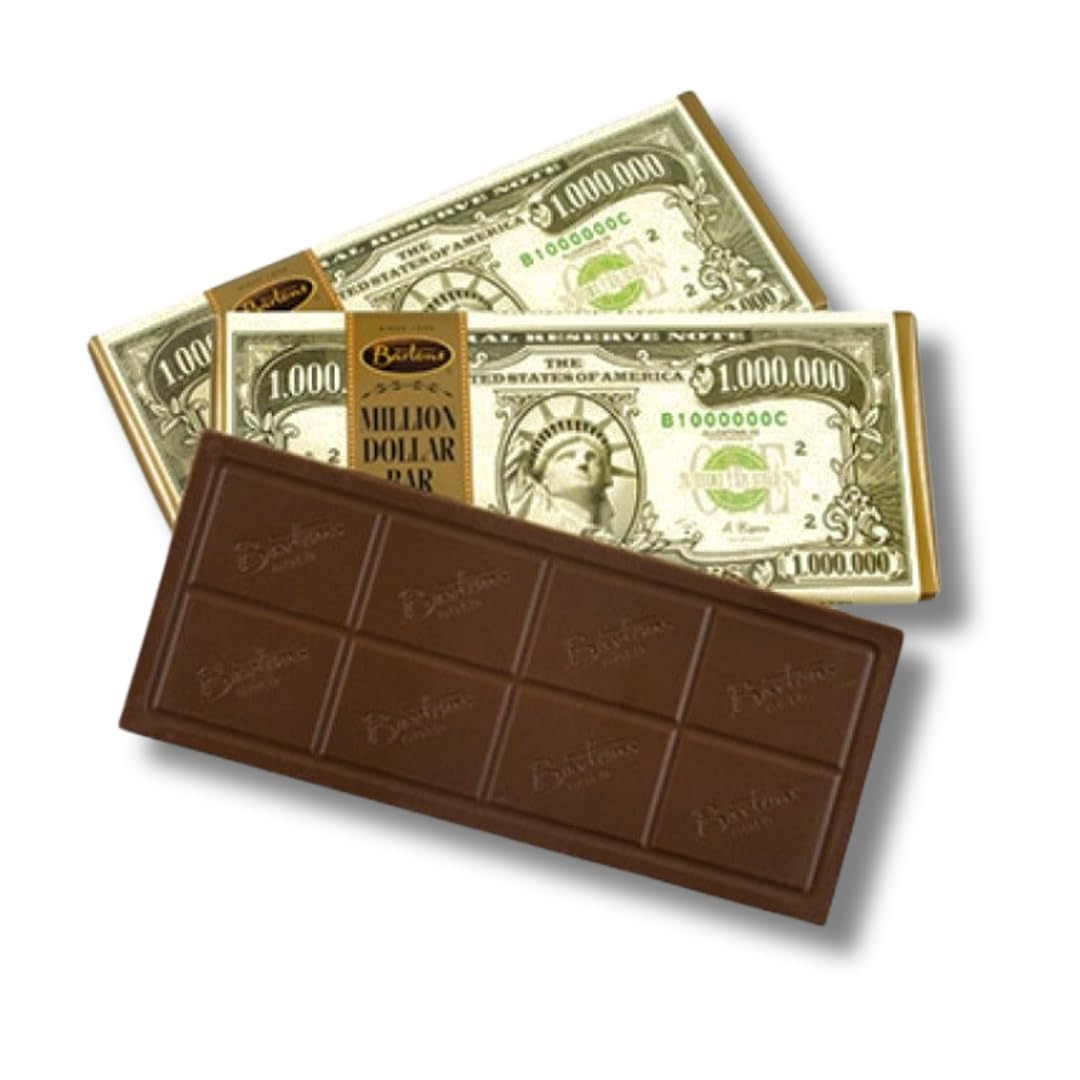
Item Name: Million Dollar Chocolate Bar – Rich Milk Chocolate, Novelty Candy Gift, Money-Themed Treat, Party Favor, Stocking Stuffer - Pack of 6
Bullet Point 1: A delicious chocolate bar that looks like a million bucks!
Bullet Point 2: Pack of 6 milk chocolate bars in million dollar theme wrapper
Bullet Point 3: Chocolate bar measures 6" x 2.5" x 0.25" / Net Wt: 2 Oz(57g).
Bullet Point 4: Made in the USA
Bullet Point 5: A unique 'thank you' gift, stocking stuffer, kids or office parties
Product Description: Give the gift of a smile and delicious chocolate with these million dollar theme chocolate bars from Bartons. These Pack of 6 are great for saying thanks a million to someone, or for stocking stuffers or kids or office parties. Fun and delicious!
Value: 12.0
Unit: Ounce

Price: 1.59